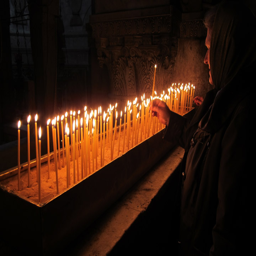
candle holder just after a city